Marco Polo

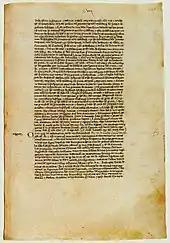
Text of the letter of Pope Innocent IV "to the ruler and people of the Tartars", brought to Güyüg Khan by John de Carpini, 1245

Since its publication, some have viewed the book with skepticism. Some in the Middle Ages regarded the book simply as a romance or fable, due largely to the sharp difference of its descriptions of a sophisticated civilisation in China to other early accounts by Giovanni da Pian del Carpine and William of Rubruck, who portrayed the Mongols as 'barbarians' who appeared to belong to 'some other world'. Doubts have also been raised in later centuries about Marco Polo's narrative of his travels in China, for example for his failure to mention the Great Wall of China, and in particular the difficulties in identifying many of the place names he used (the great majority, however, have since been identified). Many have questioned whether he had visited the places he mentioned in his itinerary, whether he had appropriated the accounts of his father and uncle or other travellers, and some doubted whether he even reached China, or that if he did, perhaps never went beyond Khanbaliq (Beijing).